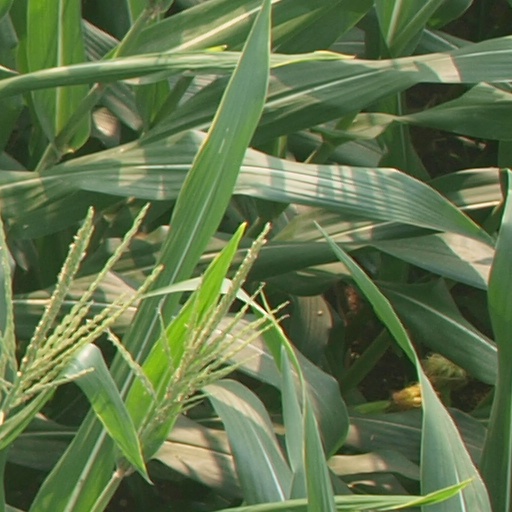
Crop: maize; corn